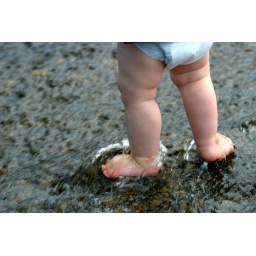
Will standing on the edge of a river in Whiteshell Park, Manitoba.